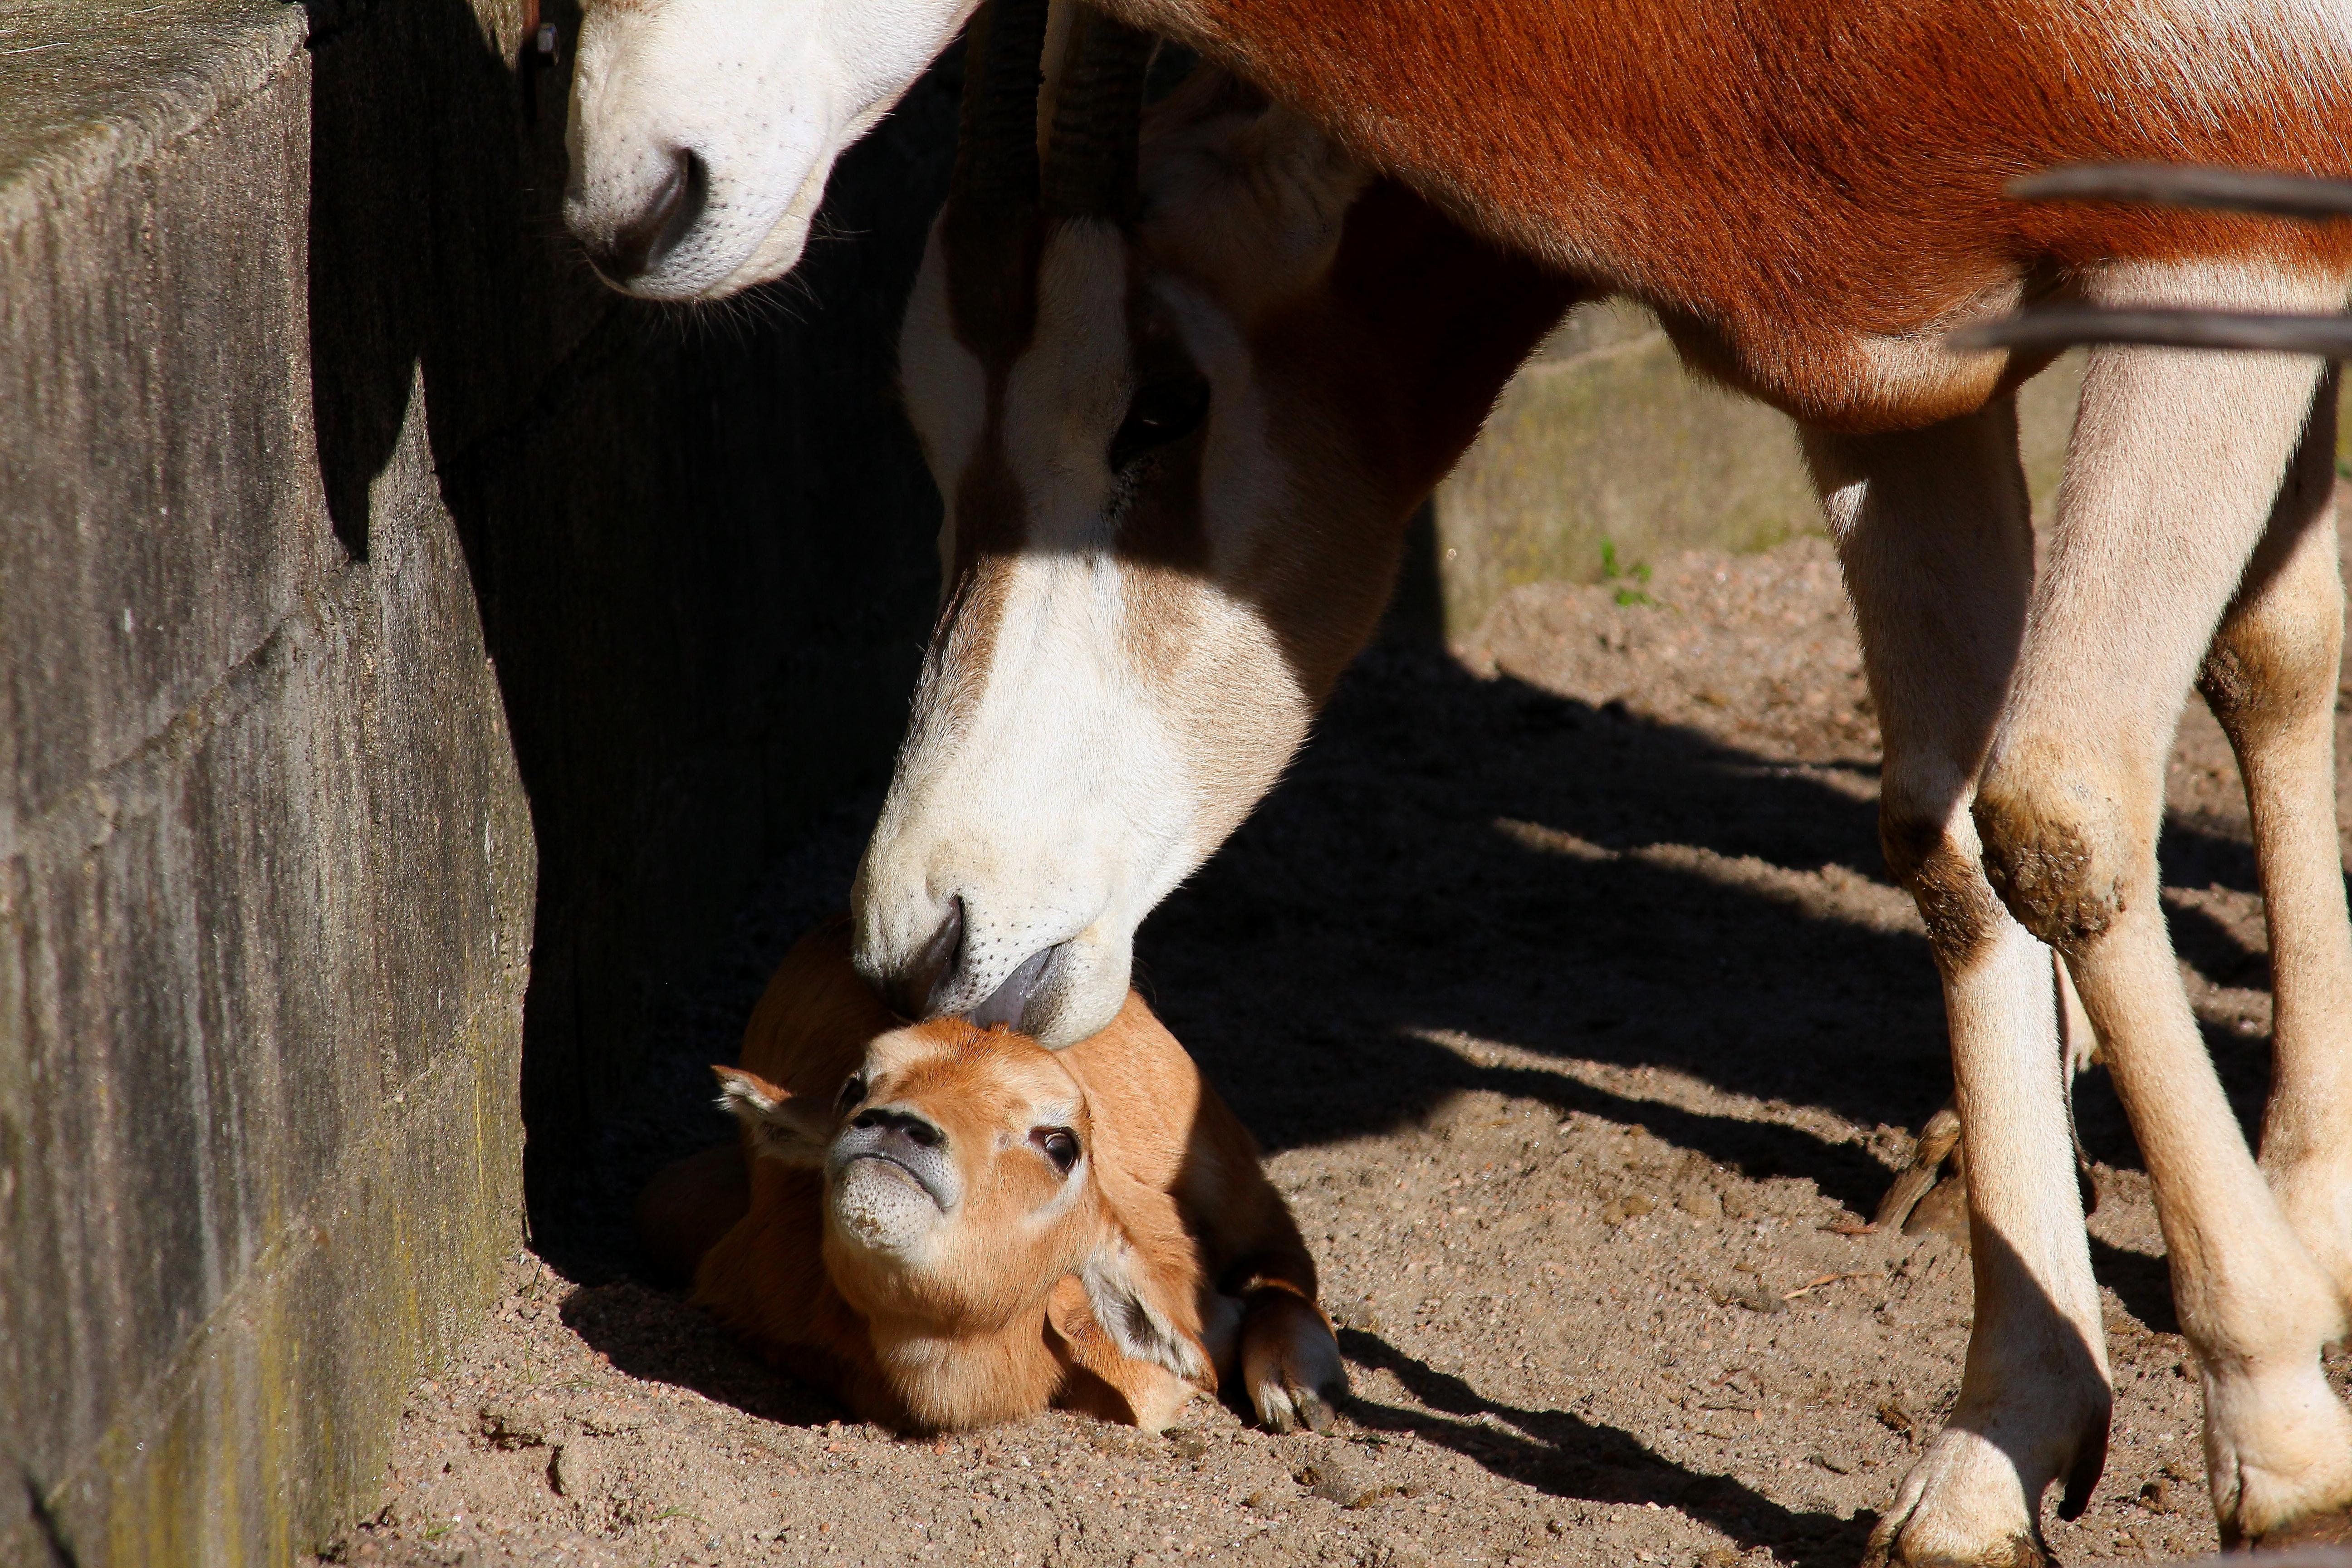
nature, macro, horse, mammal, fauna, goats, animals, vertebrate, naturaleza, foal, ggl1, animales, canon550d, gaby, cattle like mammal, horse like mammal, mustang horse